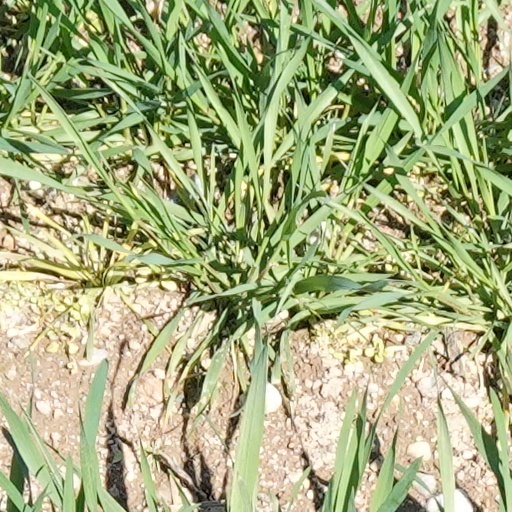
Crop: wheat